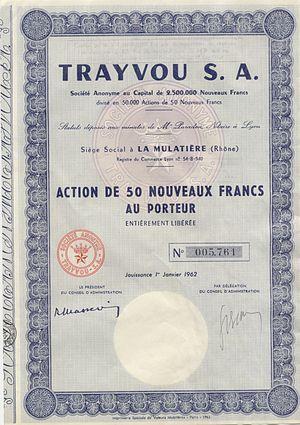
action de la société lyonnaise Trayvou
Trayvou est une entreprise française de fabrication d'instruments de pesage fondée au XIXᵉ siècle qui a disparu dans les années 1990. Son siège était situé à La Mulatière, à proximité immédiate de Lyon.